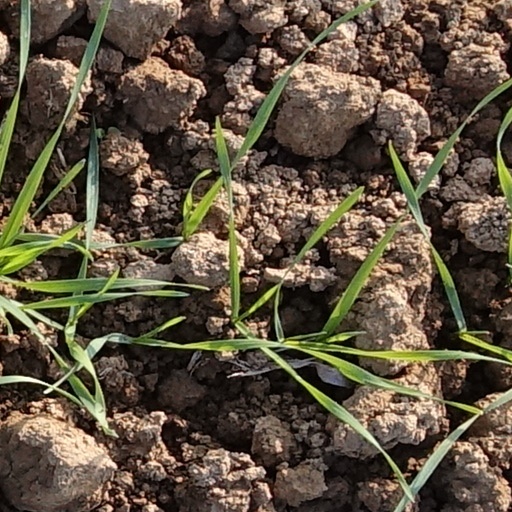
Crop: wheat